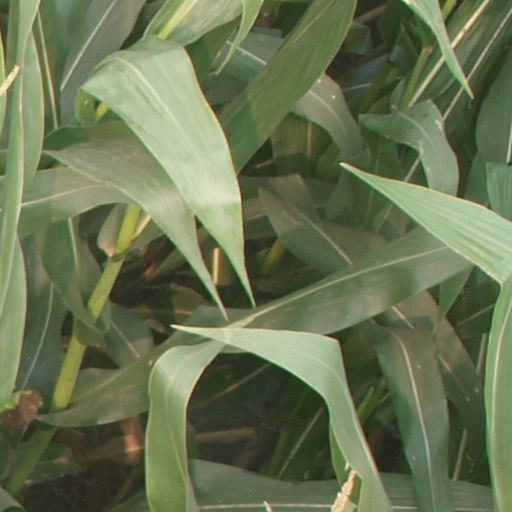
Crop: maize; corn